Rēzekne

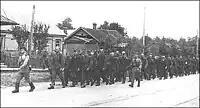
German POW march through Rēzekne 1940s

Rēzekne was heavily damaged by both Nazi and Soviet armies during World War II. It was captured by troops of the German Army Group North on 4 July 1941 and placed under the administration of the newly created Reichskommissariat Ostland on 25 July 1941. The Germans operated a subcamp of the Stalag 340 prisoner-of-war camp in the city. Rēzekne was recaptured by troops of the Soviet 2nd Belorussian Front on 27 July 1944. Due to the heavy air-bombing by Soviet forces in 1944, two-thirds of its buildings were destroyed. Out of a pre-war population of 13,300, only 5,000 people remained in the city at the end of the war.